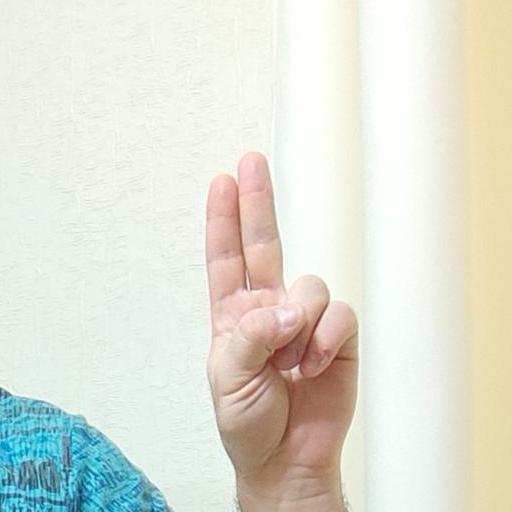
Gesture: two_up